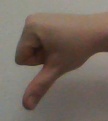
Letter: waw